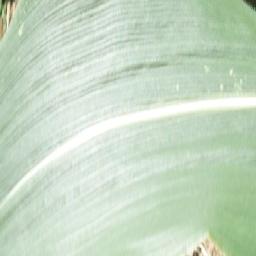
Label: Corn___healthy